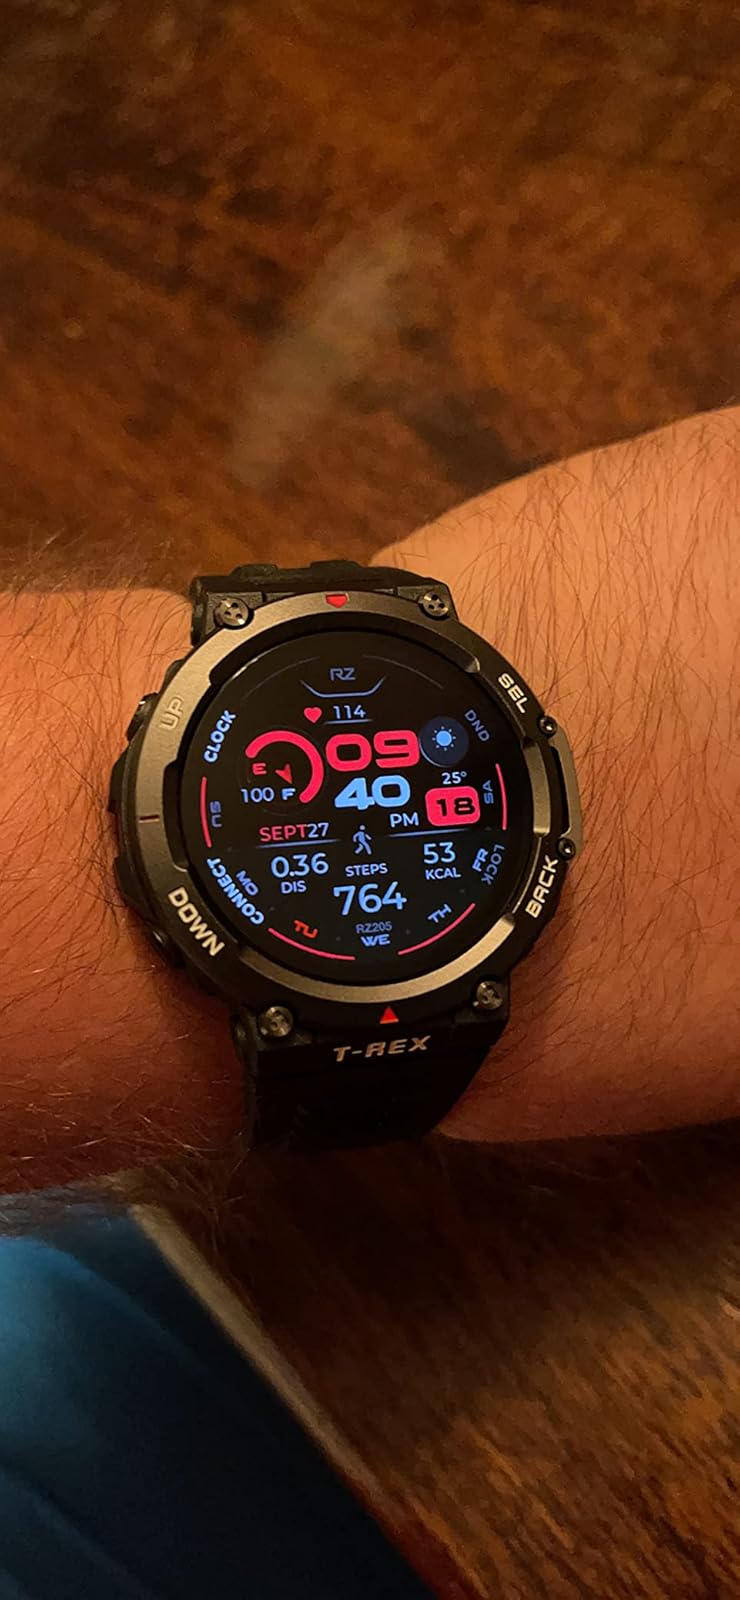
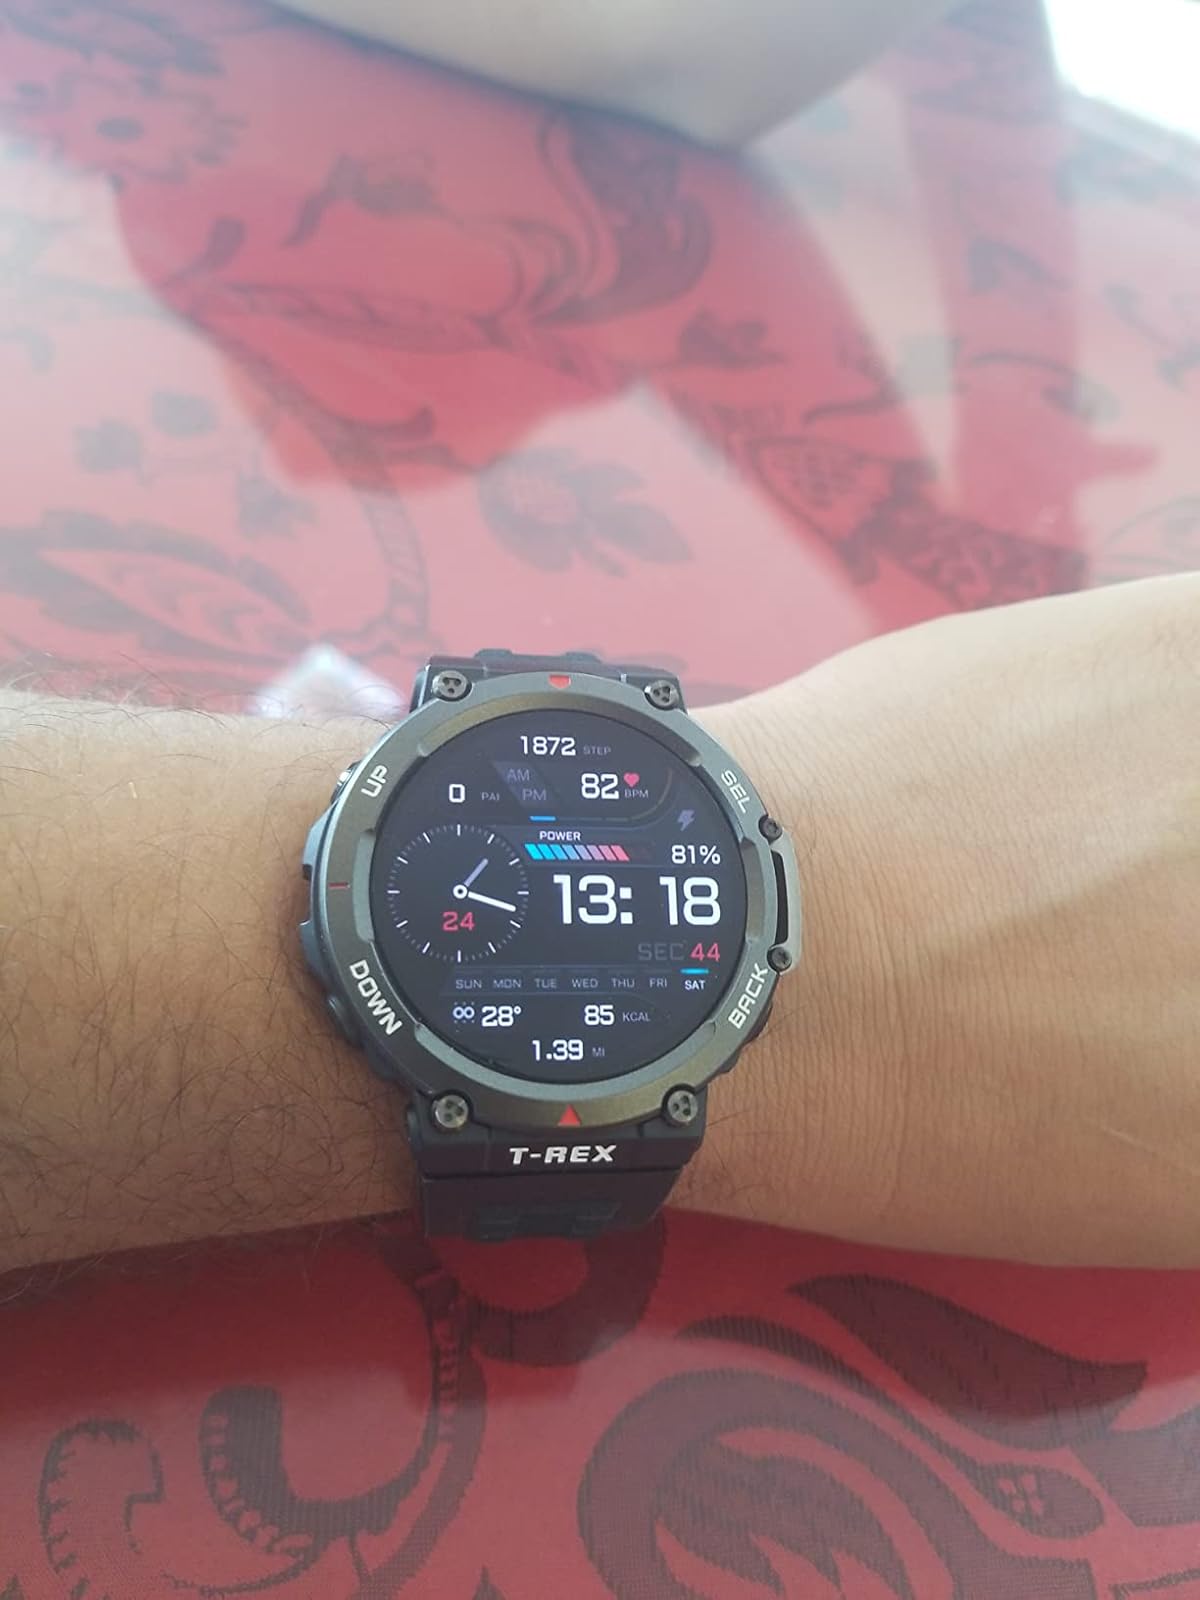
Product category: smartwatch
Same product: yes